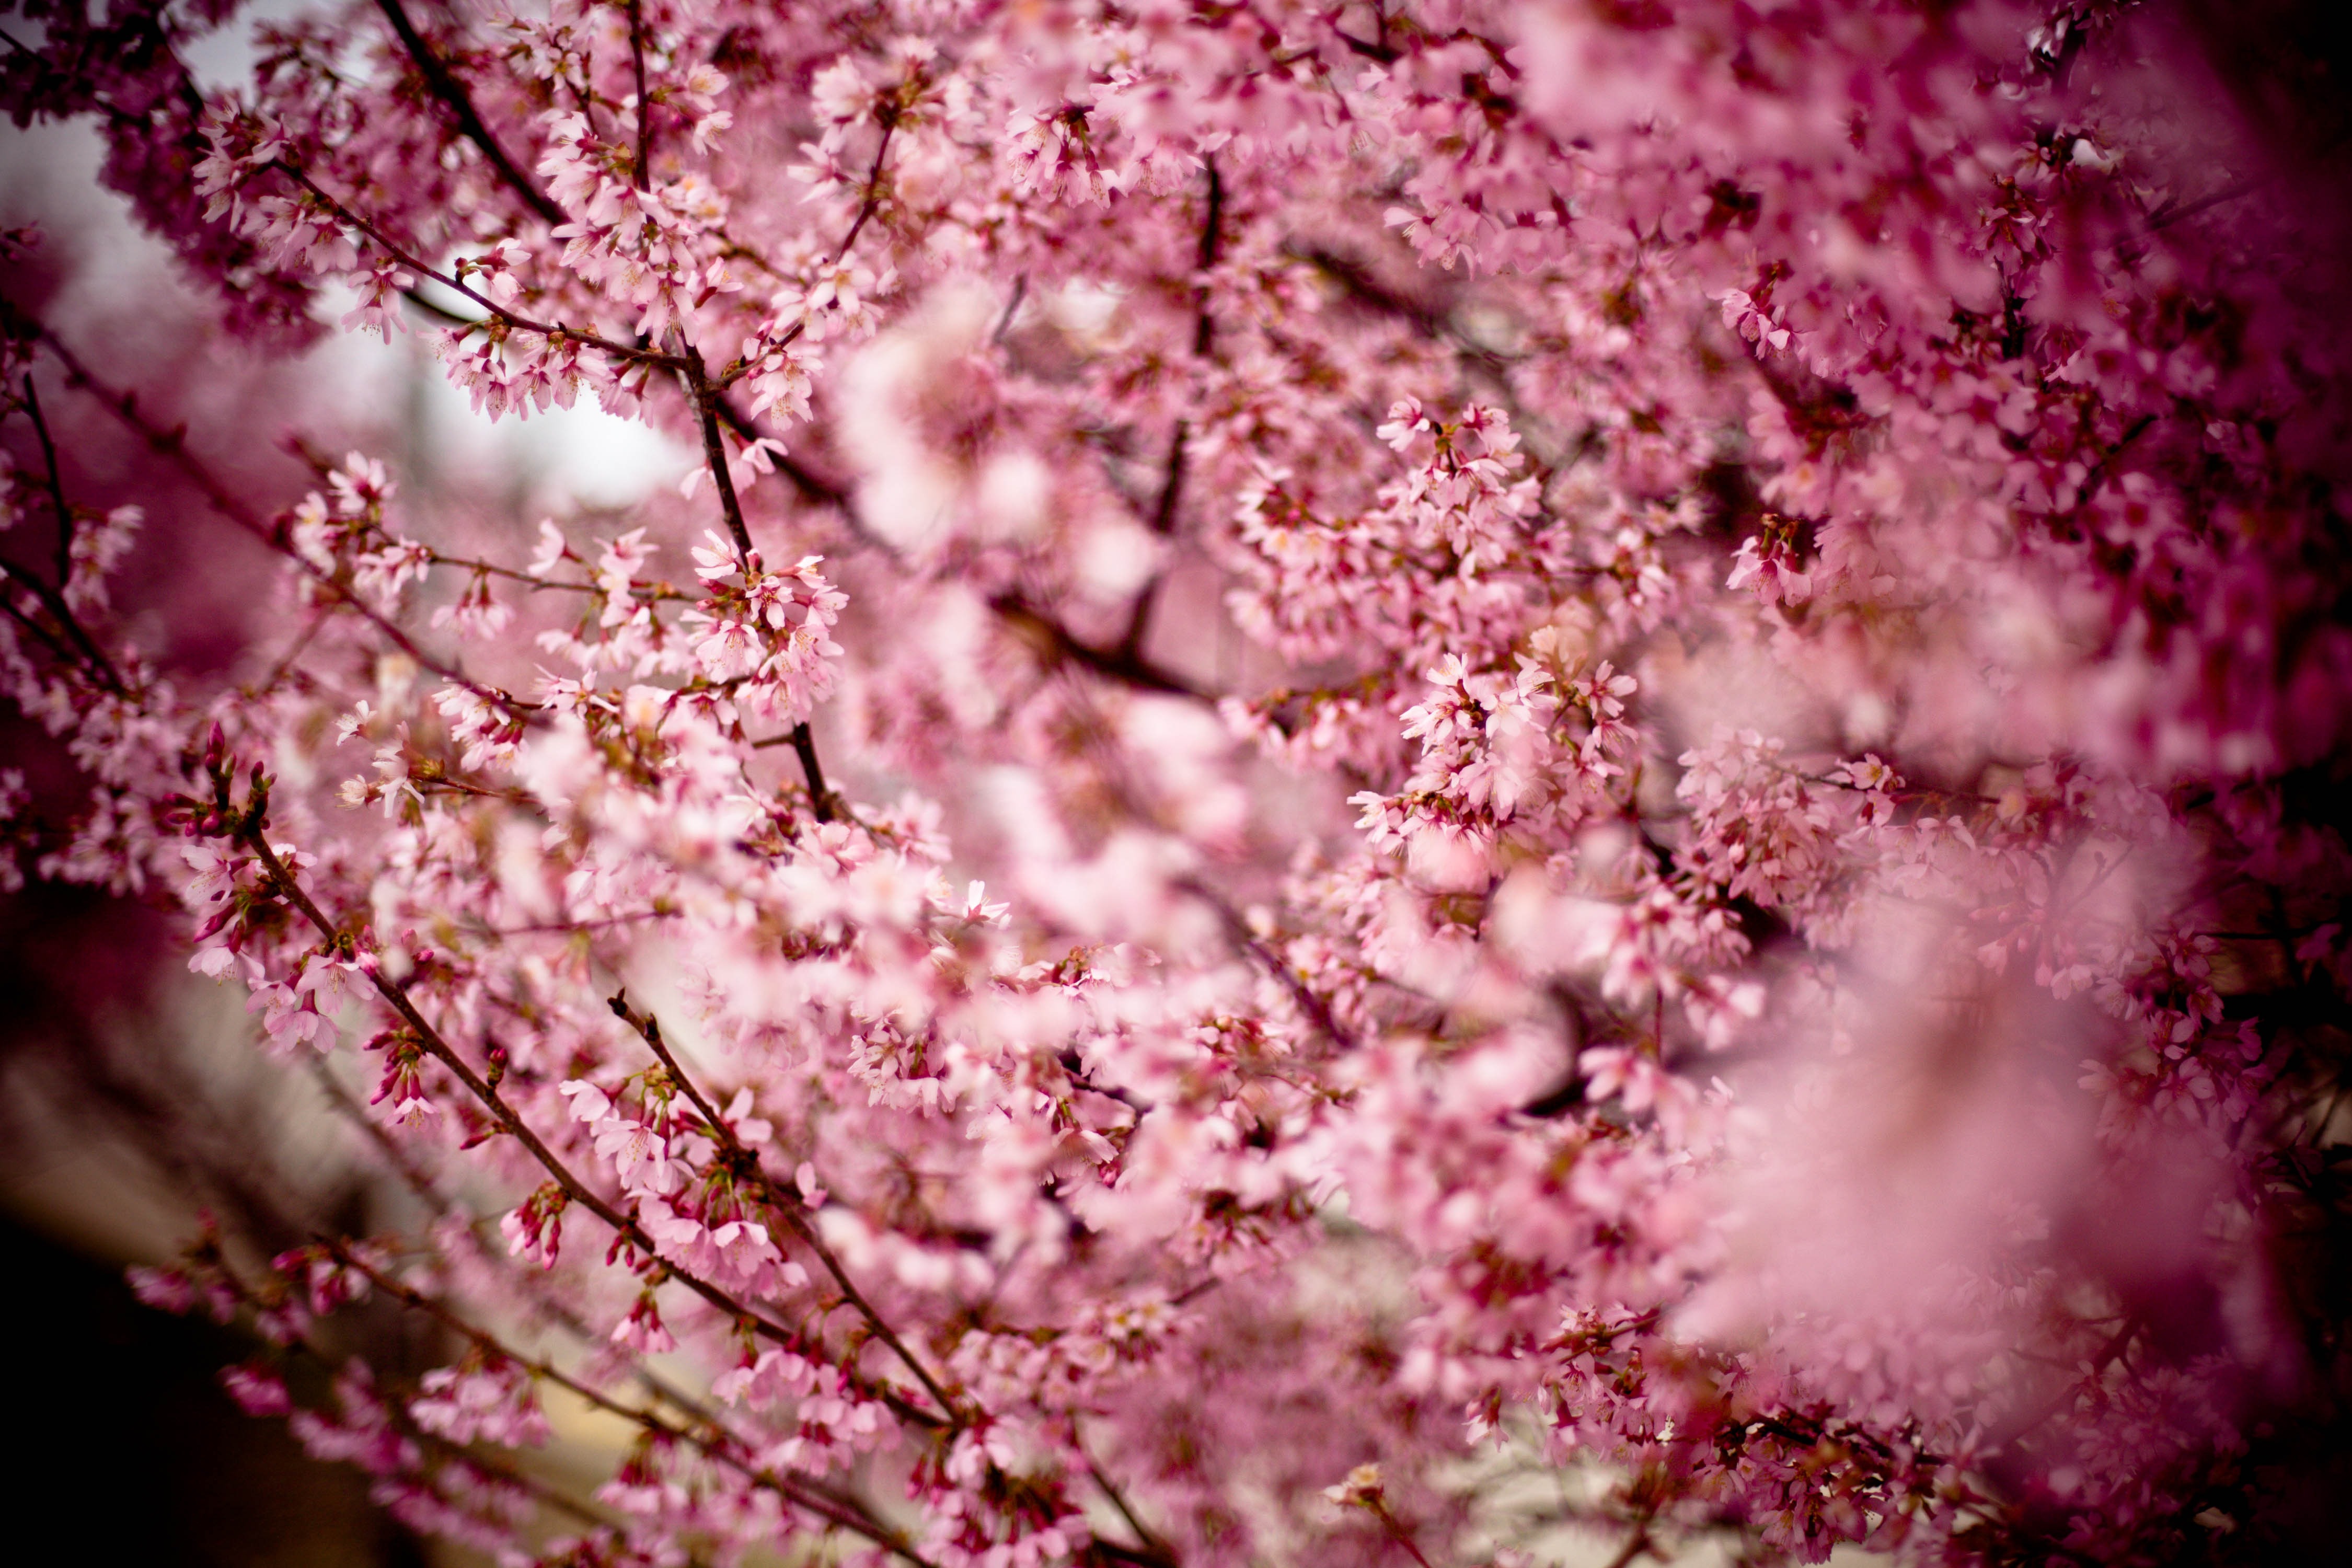
tree, nature, branch, blossom, plant, photography, sunlight, flower, petal, food, spring, produce, pink, cherry blossom, close up, twigs, branches, macro photography, flowering tree, japanese cherry, prunus serrulata, oriental cherry, east asian cherry, hill cherry